Macrolepiota zeyheri

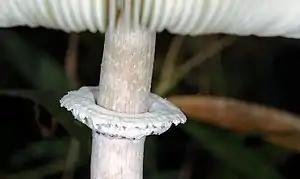
"Macrolepiota zeyheri" stem ring details

The specimens studied by Berkeley were collected from an expedition into South Africa and Heinemann studied specimens gathered from all over the Democratic Republic of Congo. Specimens were collected in Kisantu in the South West, Lake Albert in the North East, Lake Edward and Lake Kivu in the East and Lubumbashi in the far south suggesting a widespread distribution.